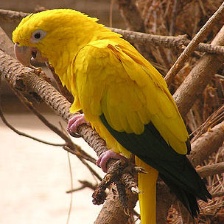
Species: GOLDEN PARAKEET
Scientific name: GUARUBA GUAROUBA